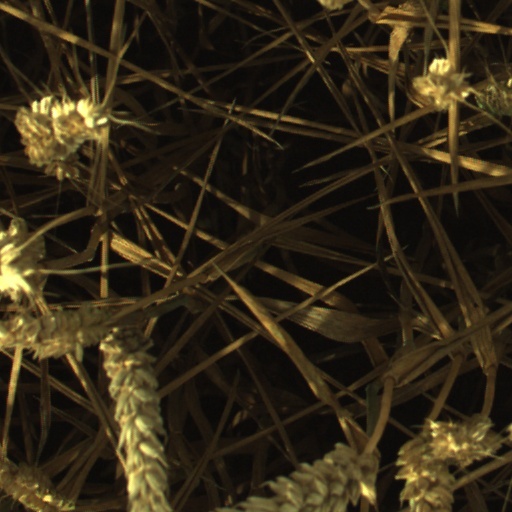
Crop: wheat